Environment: real
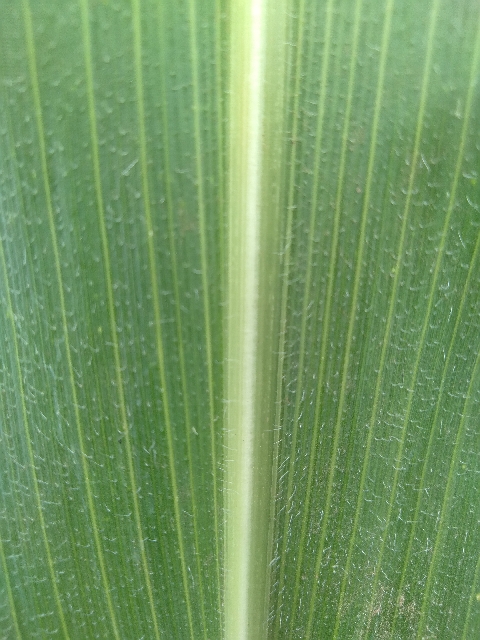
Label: healthy